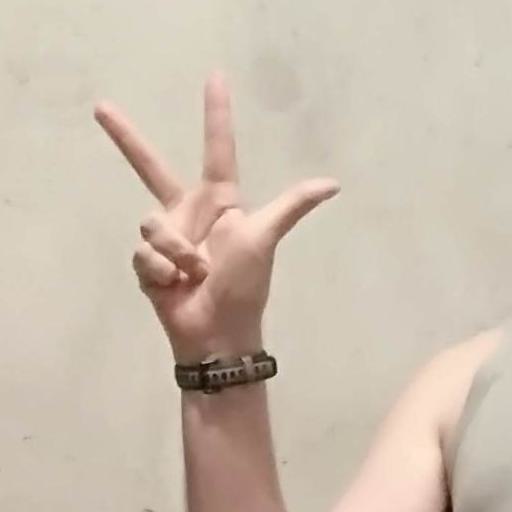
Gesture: three2